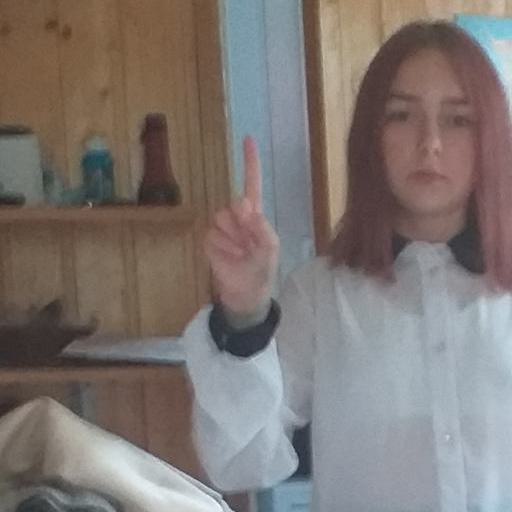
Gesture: one